Paavo Väyrynen

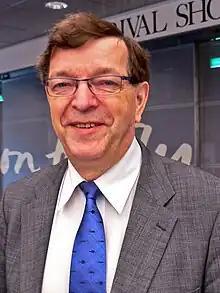
Väyrynen in 2009.

During his ministry, Finland submitted its application for European Union (EU) membership. Nevertheless, the negotiations with the EU were a disappointment to Väyrynen. When the result of the negotiation was ready, Väyrynen declared that he would oppose Finnish EU membership.